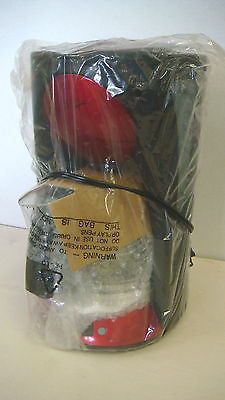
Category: coffee maker